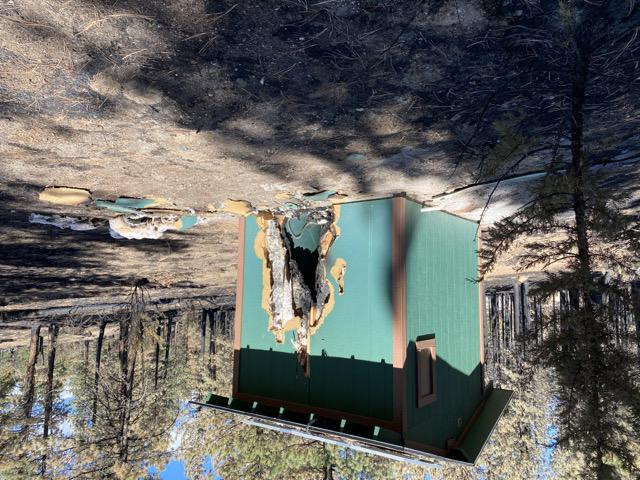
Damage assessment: minor